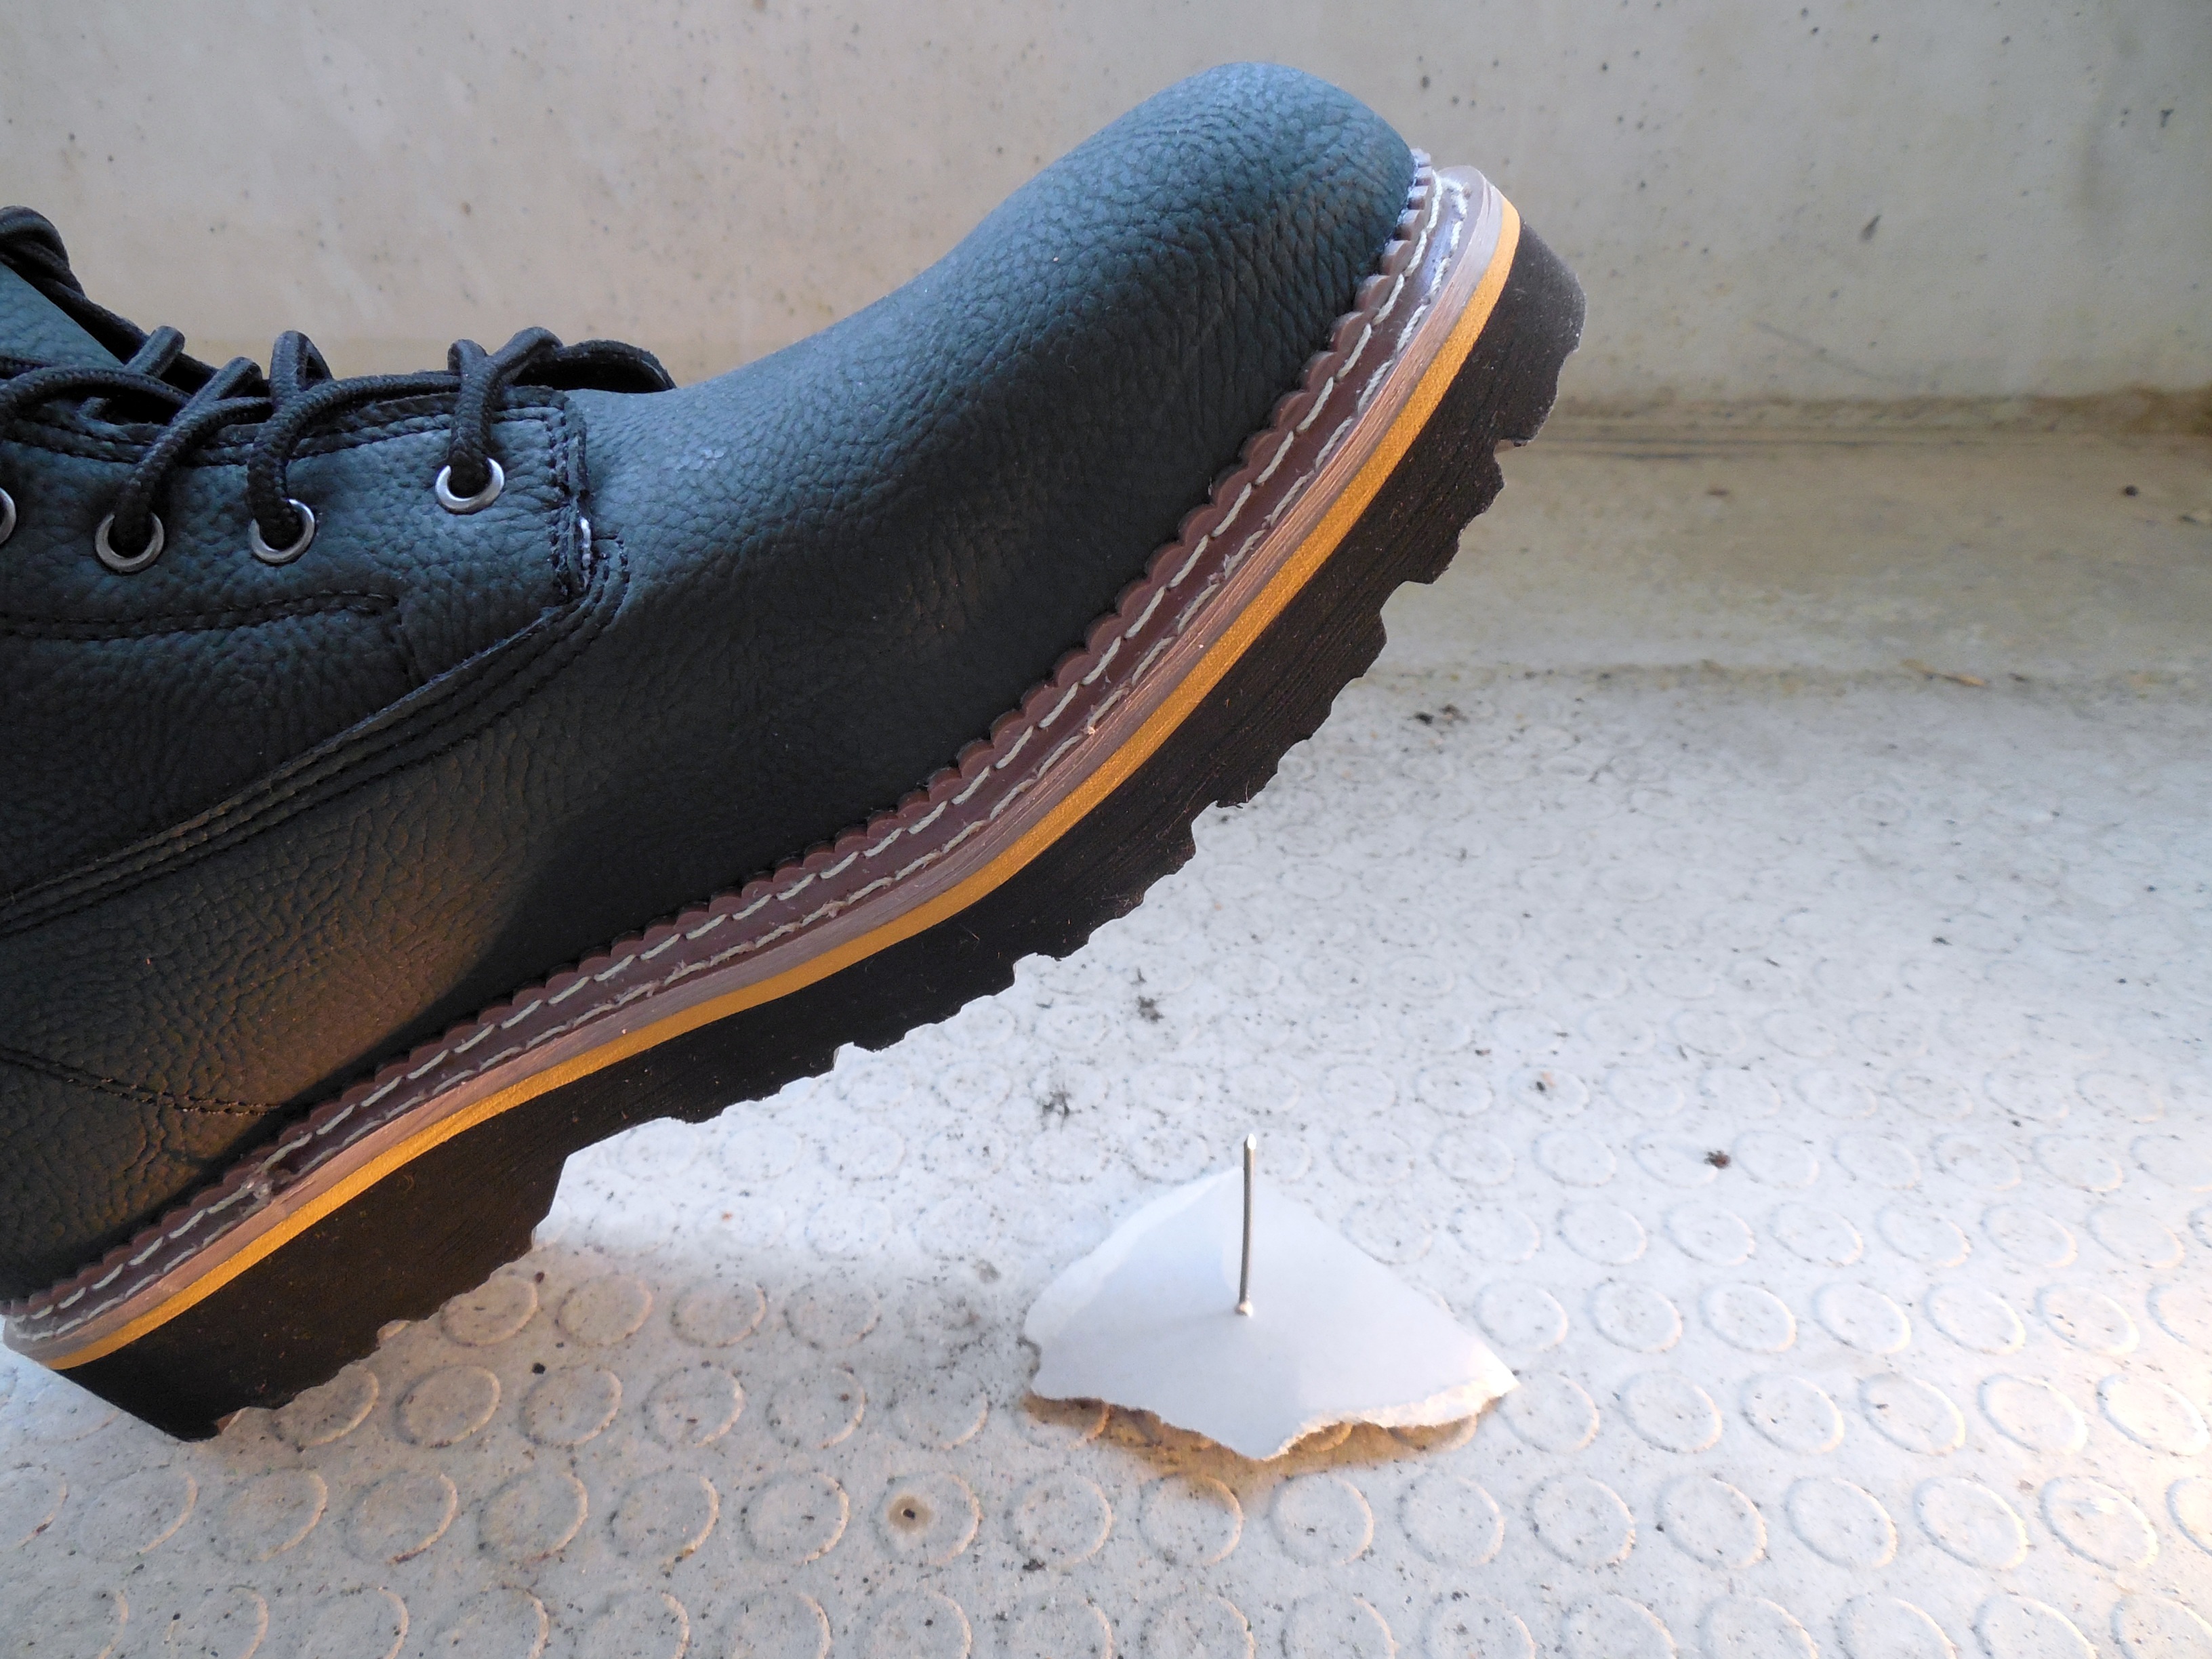
shoe, leather, boot, leg, foot, nail, footwear, caution, accident, risk, injury, painful, foot injury, accidents at work, wounding, osh, work clothes, working footwear, outdoor shoe